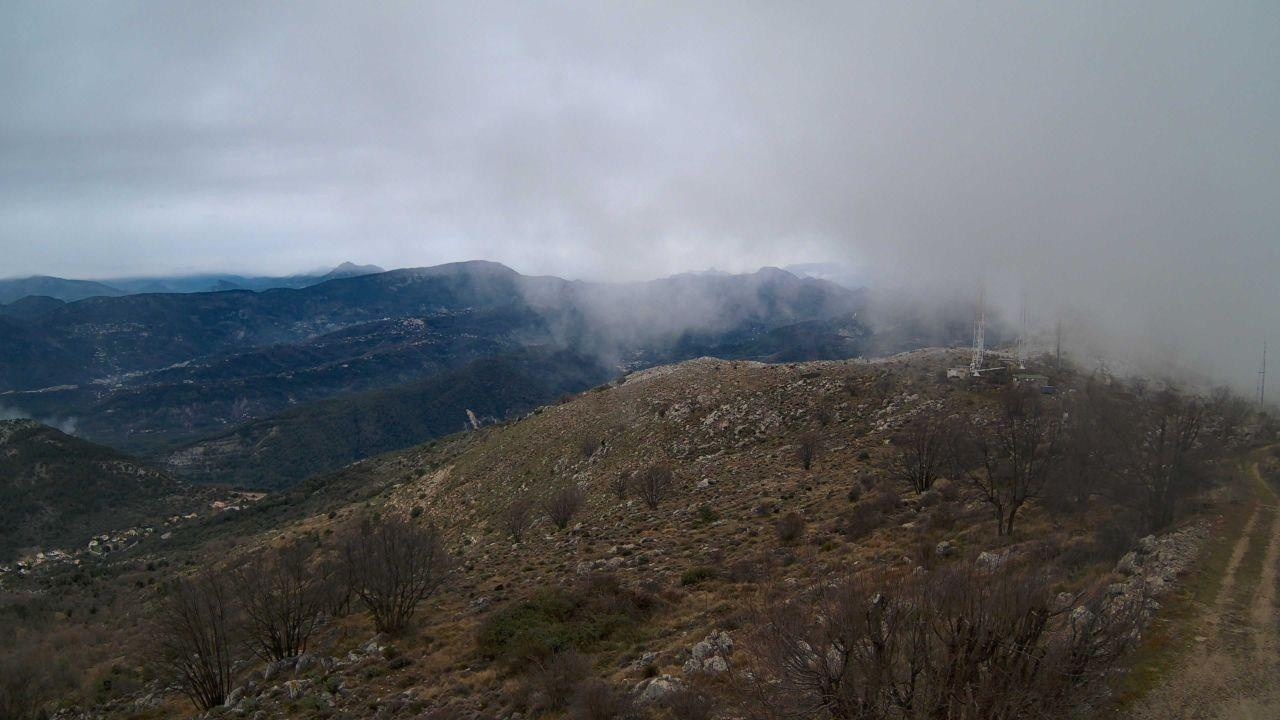
Fire: no
Smoke: yes